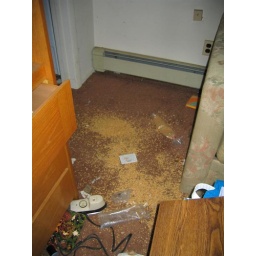
Rotting bird seed scattered all over the floor in the makeshift bedroom / living room.